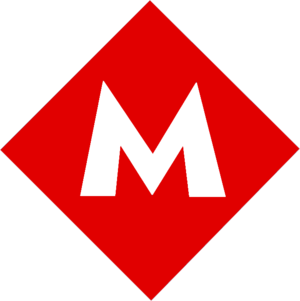
Le métro d'Ankara est un réseau de métro desservant la ville d'Ankara, capitale de la Turquie, et son agglomération. Il comporte quatre lignes et une ligne de métro léger, ainsi qu'une ligne de train de banlieue. Une cinquième ligne est en cours de construction.